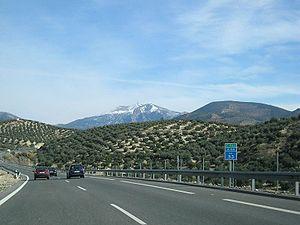
L'autoroute espagnole A-44 appelée aussi Autovía de Sierra Nevada est une autoroute non totalement achevée qui va permettre de relier Bailen à Motril.